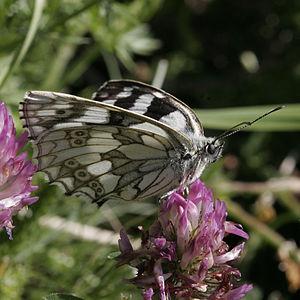
Demi-deuil (Melanargia galathea) femelle.